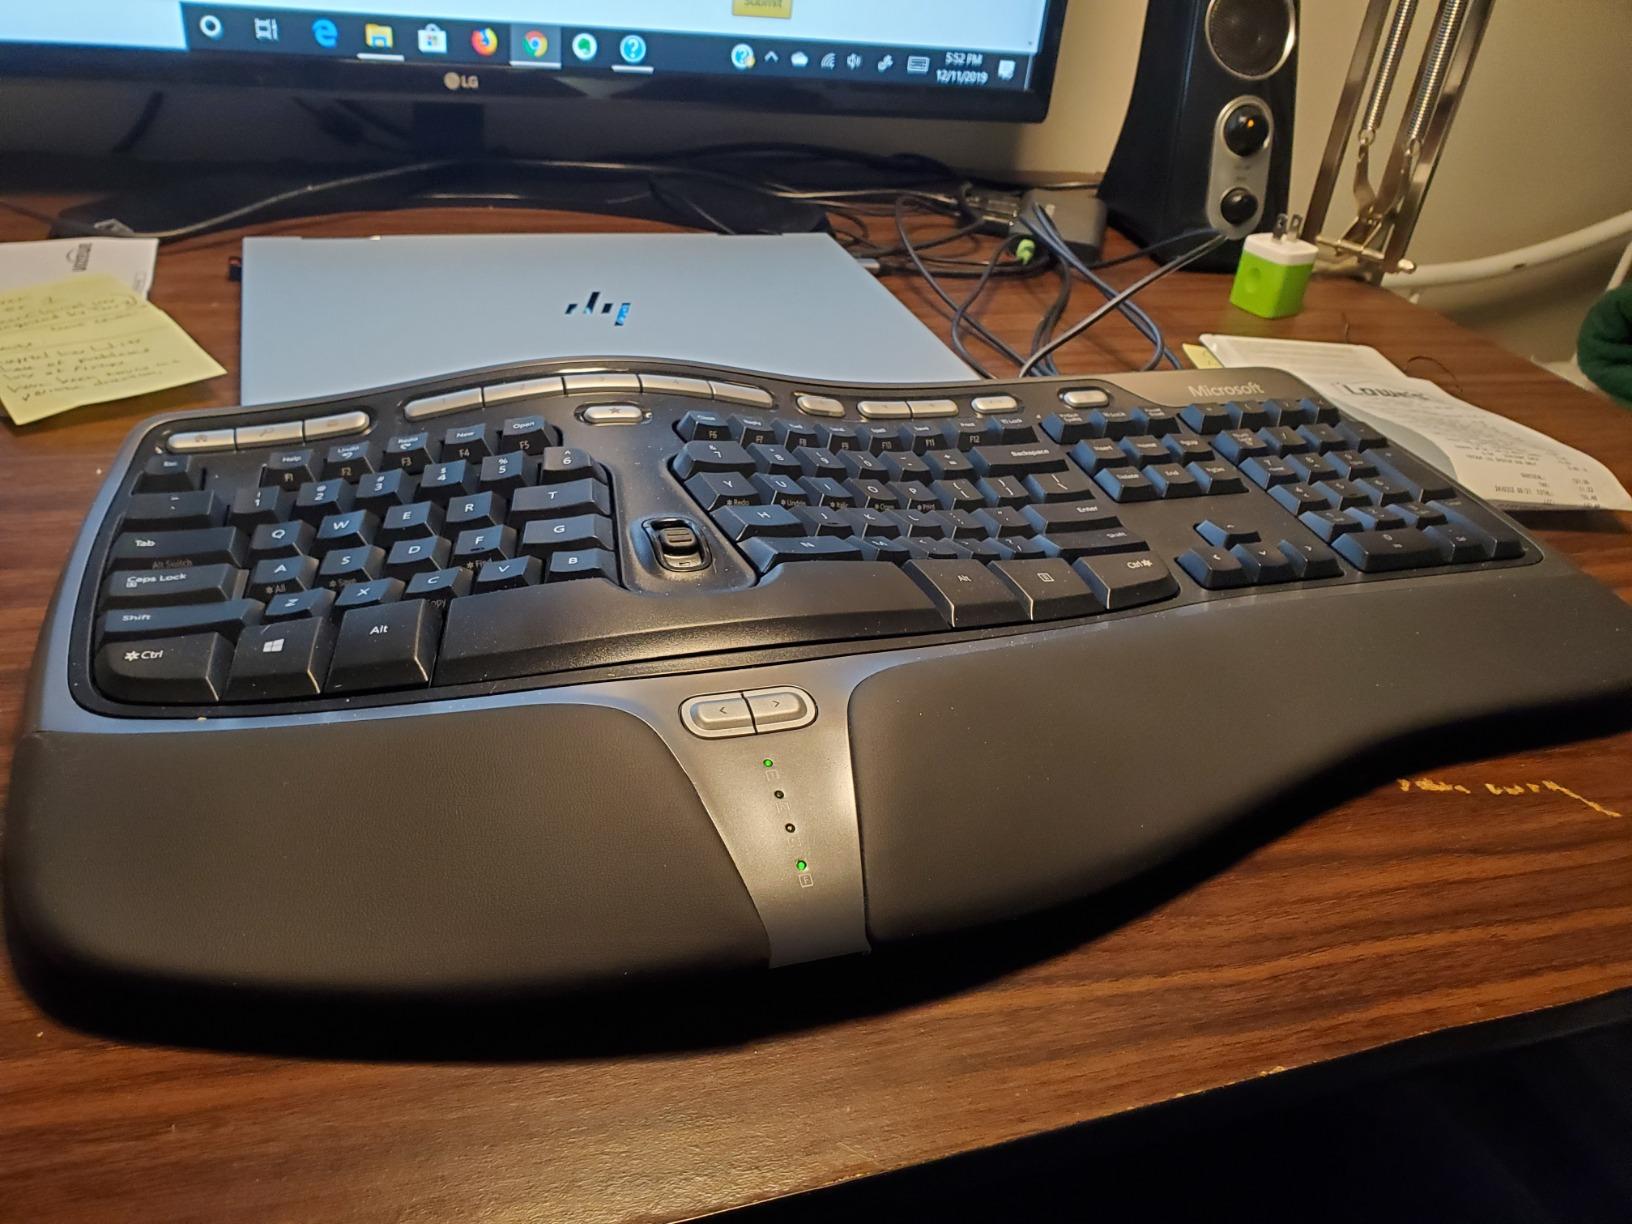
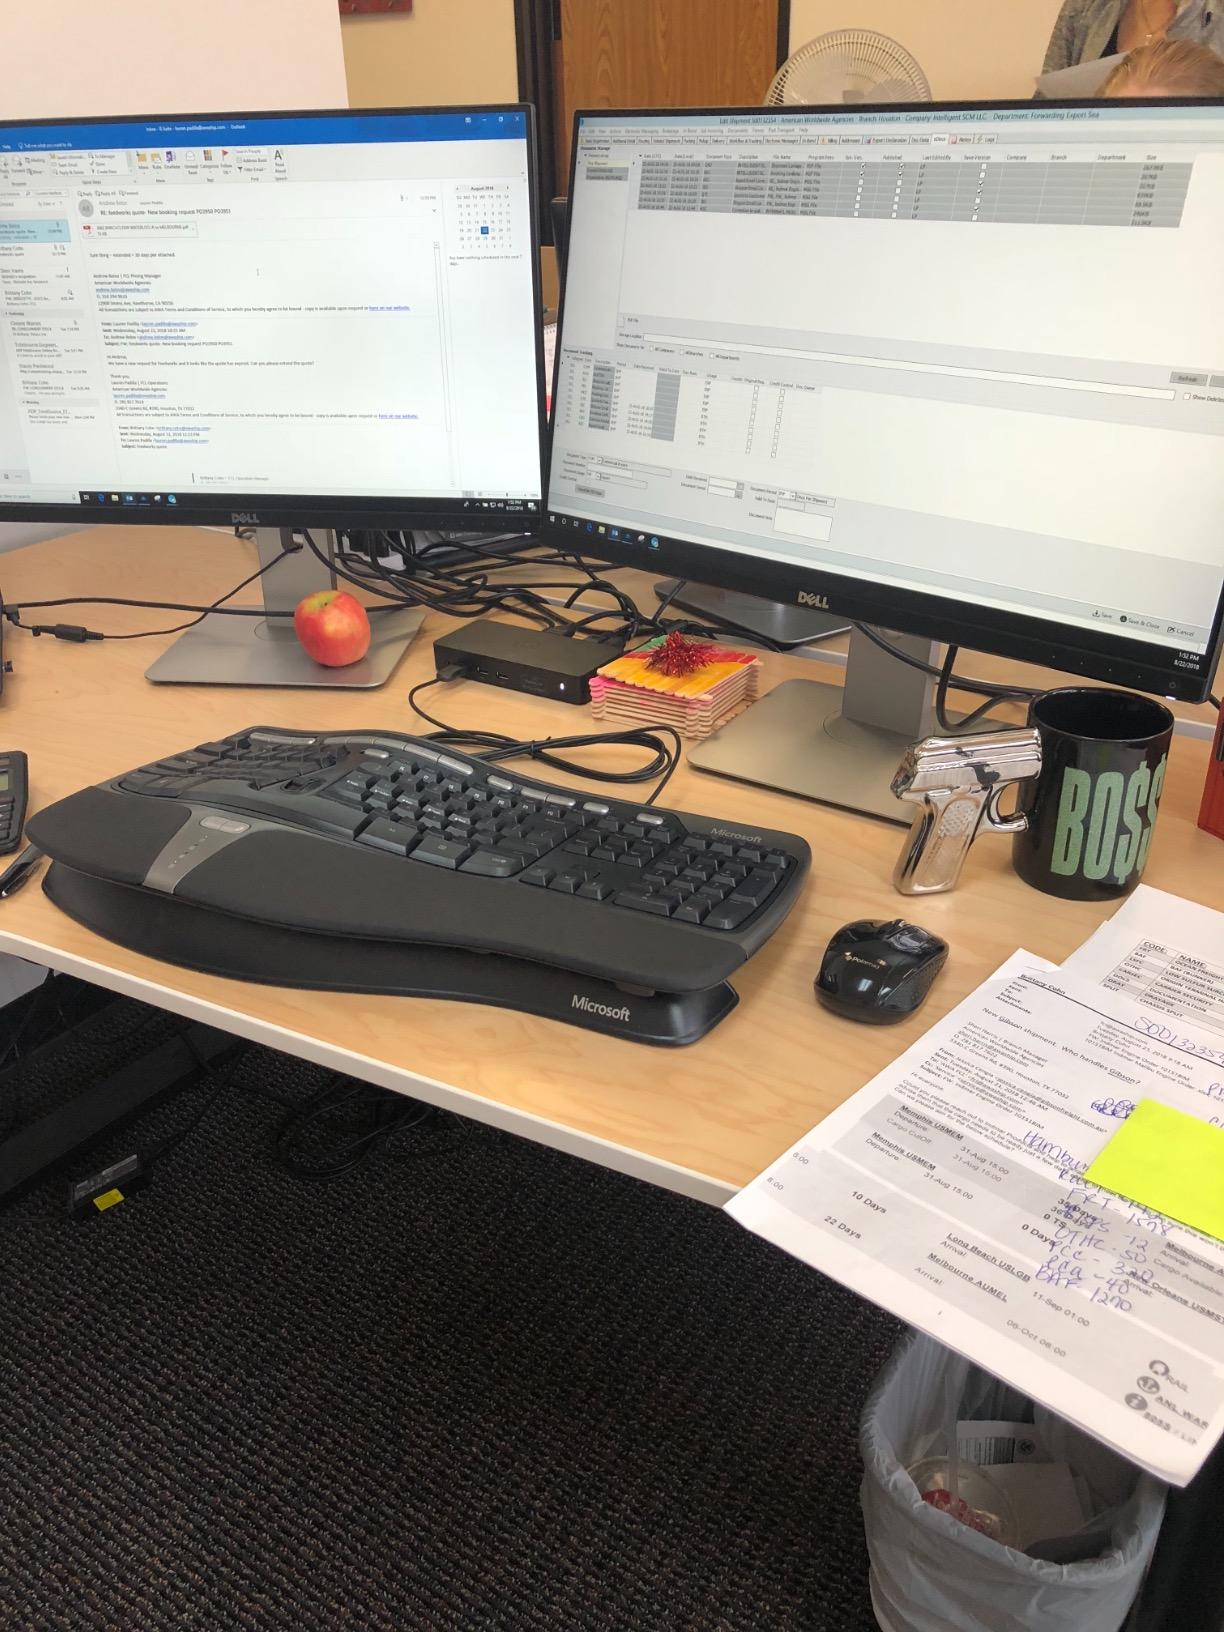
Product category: keyboard
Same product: yes